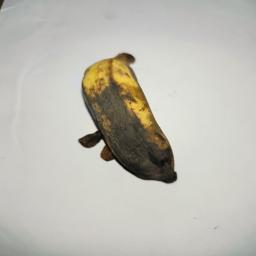
Ripeness: Overripe